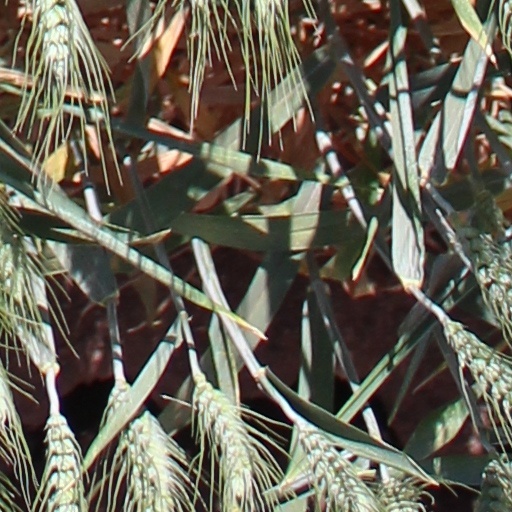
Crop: wheat